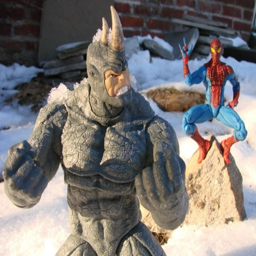
nothing can stop comic book character ... !